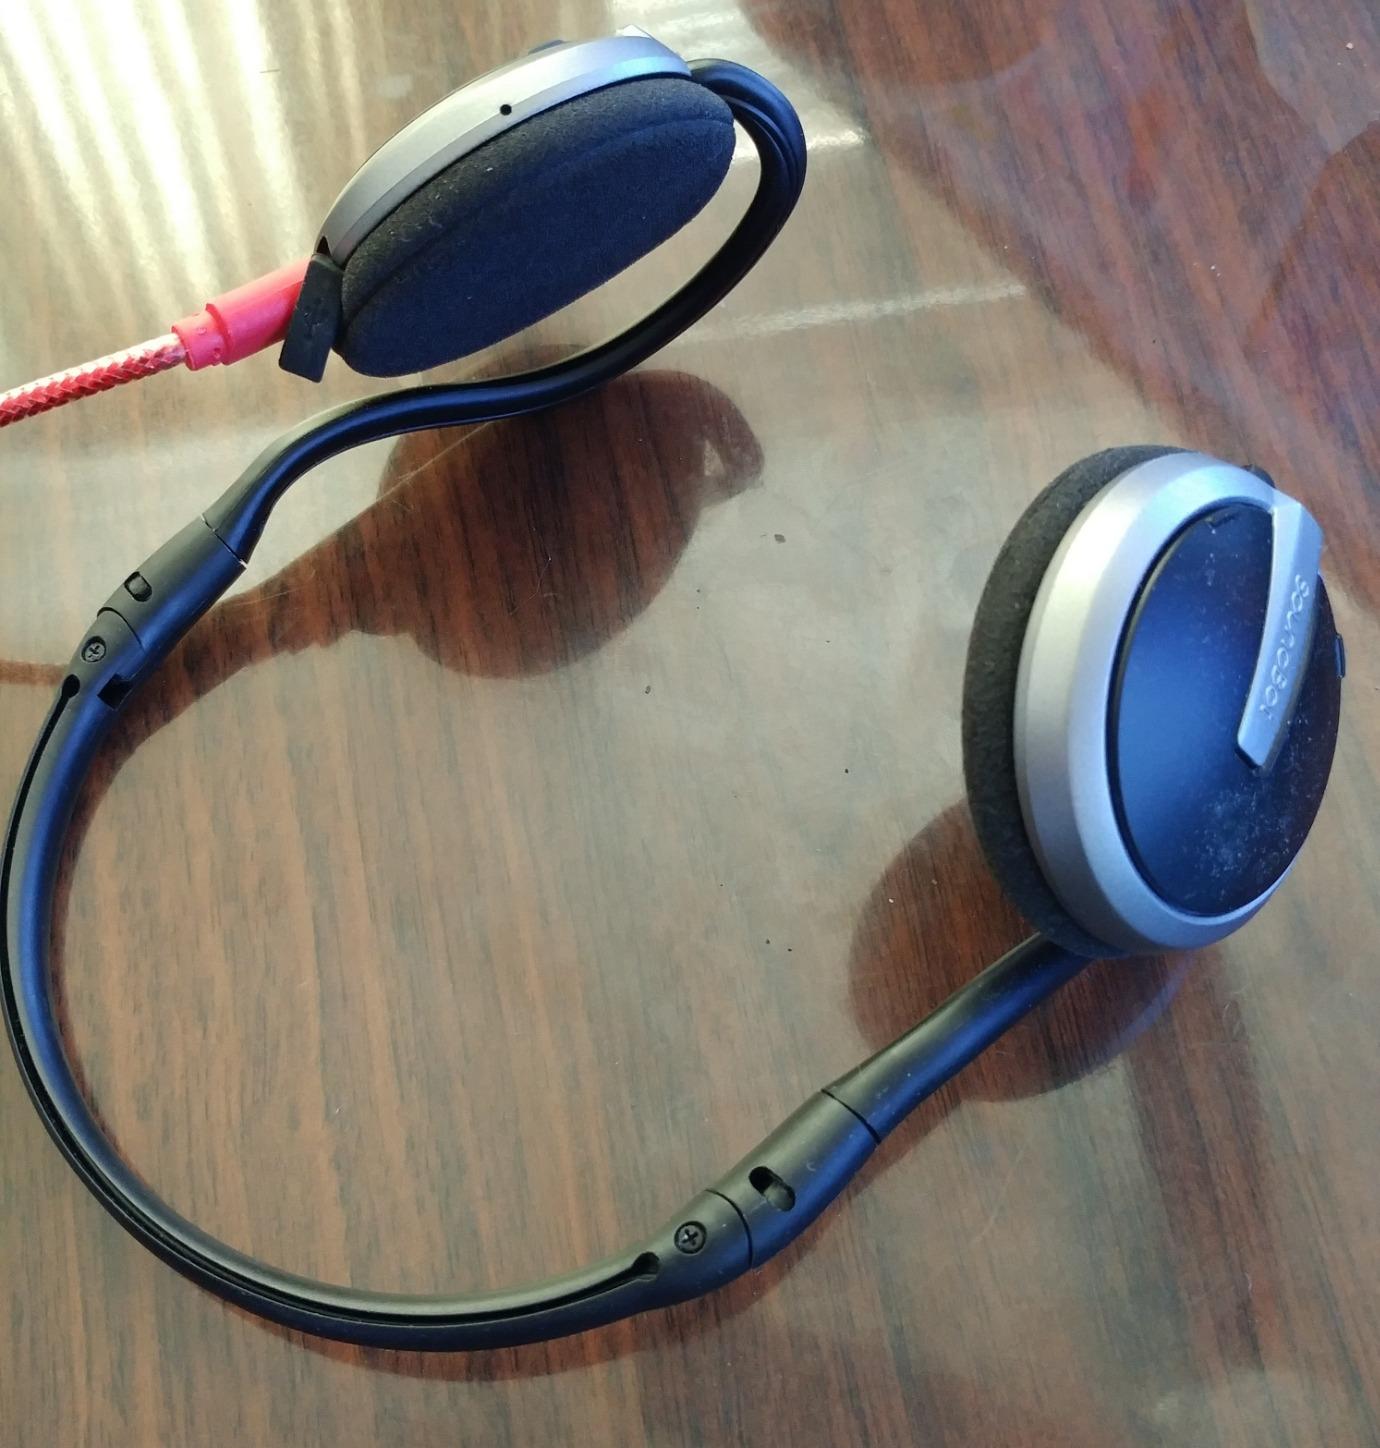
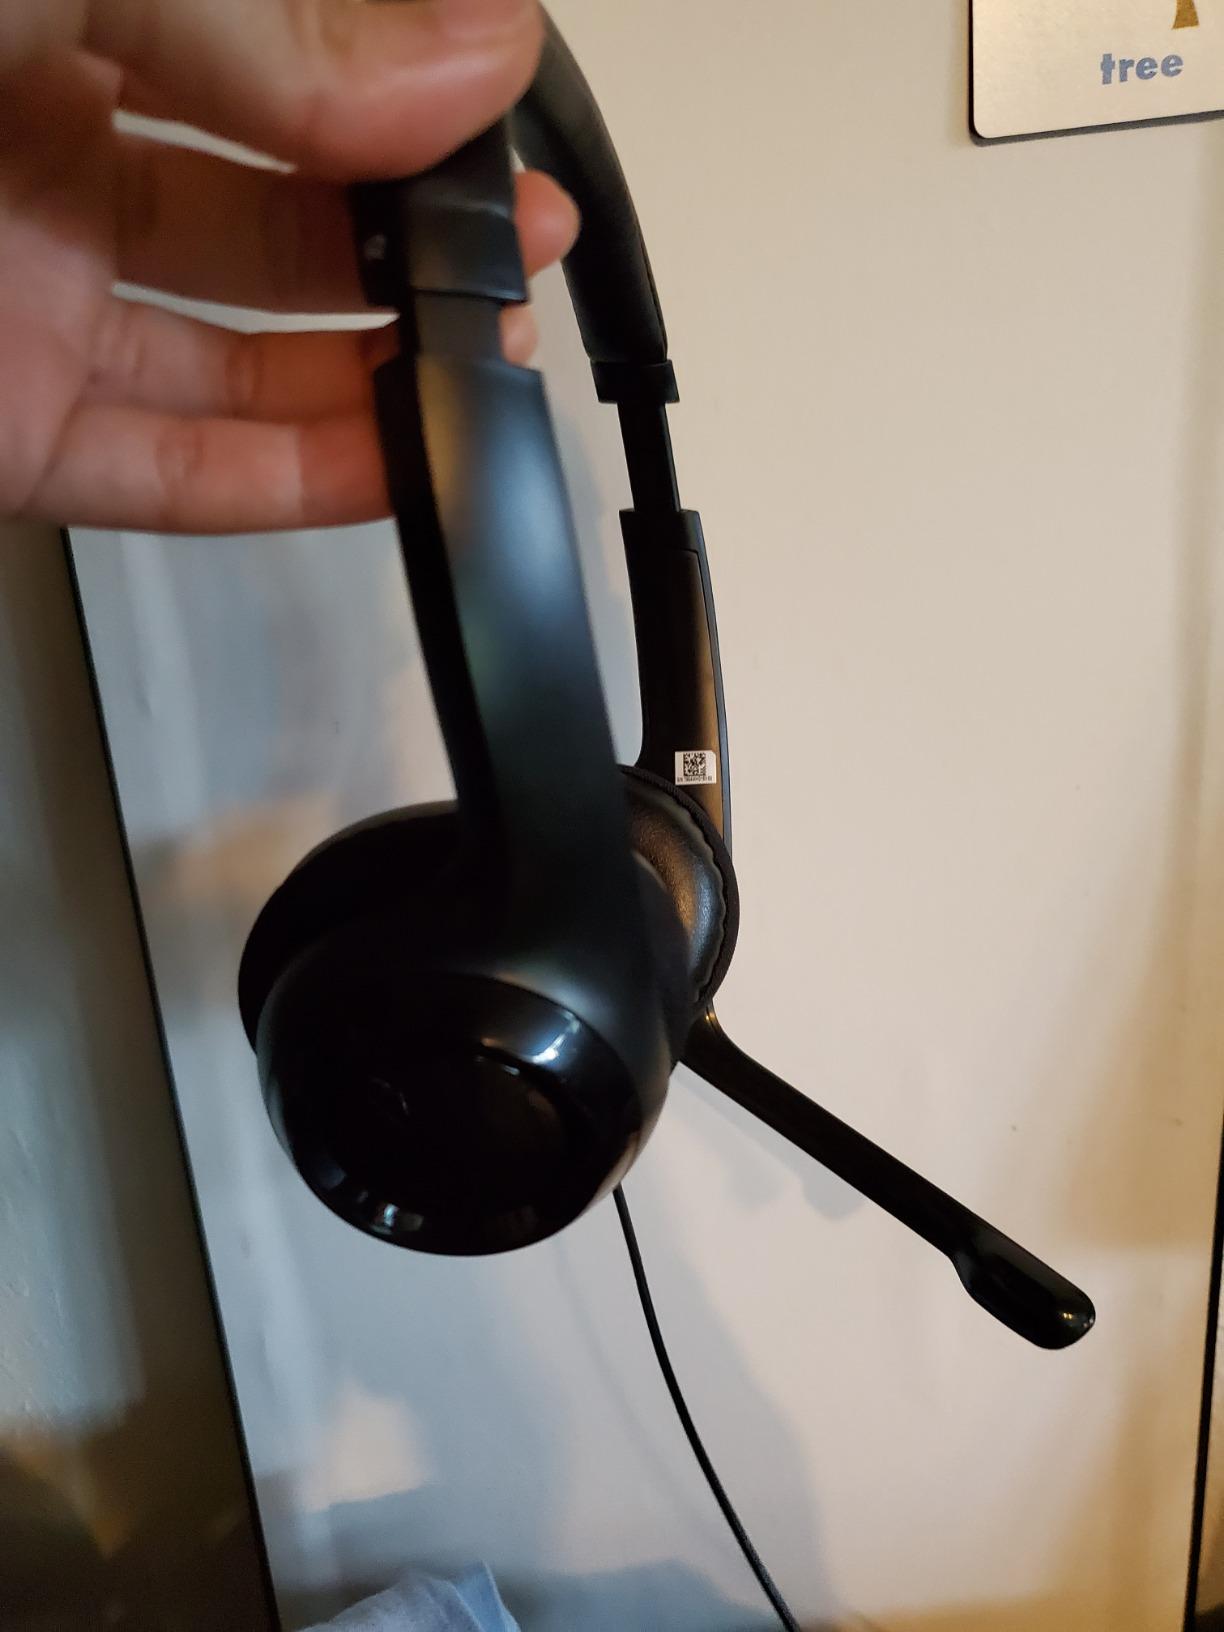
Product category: headphones
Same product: no